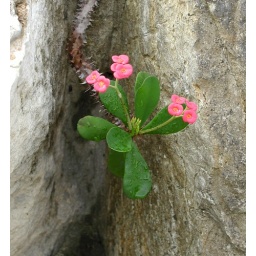
The flower is as succulent as the leaves. :) Growing in a rock at the zoo